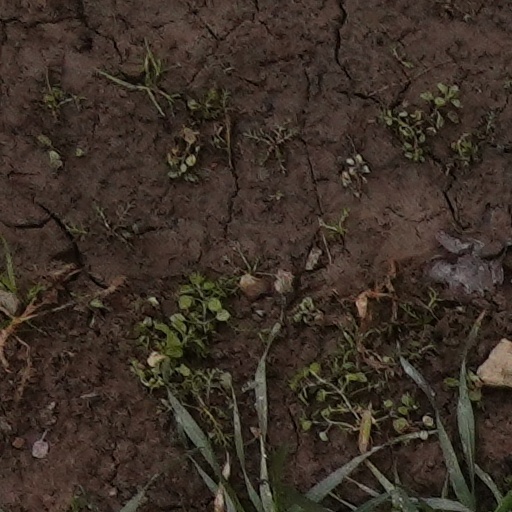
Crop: wheat